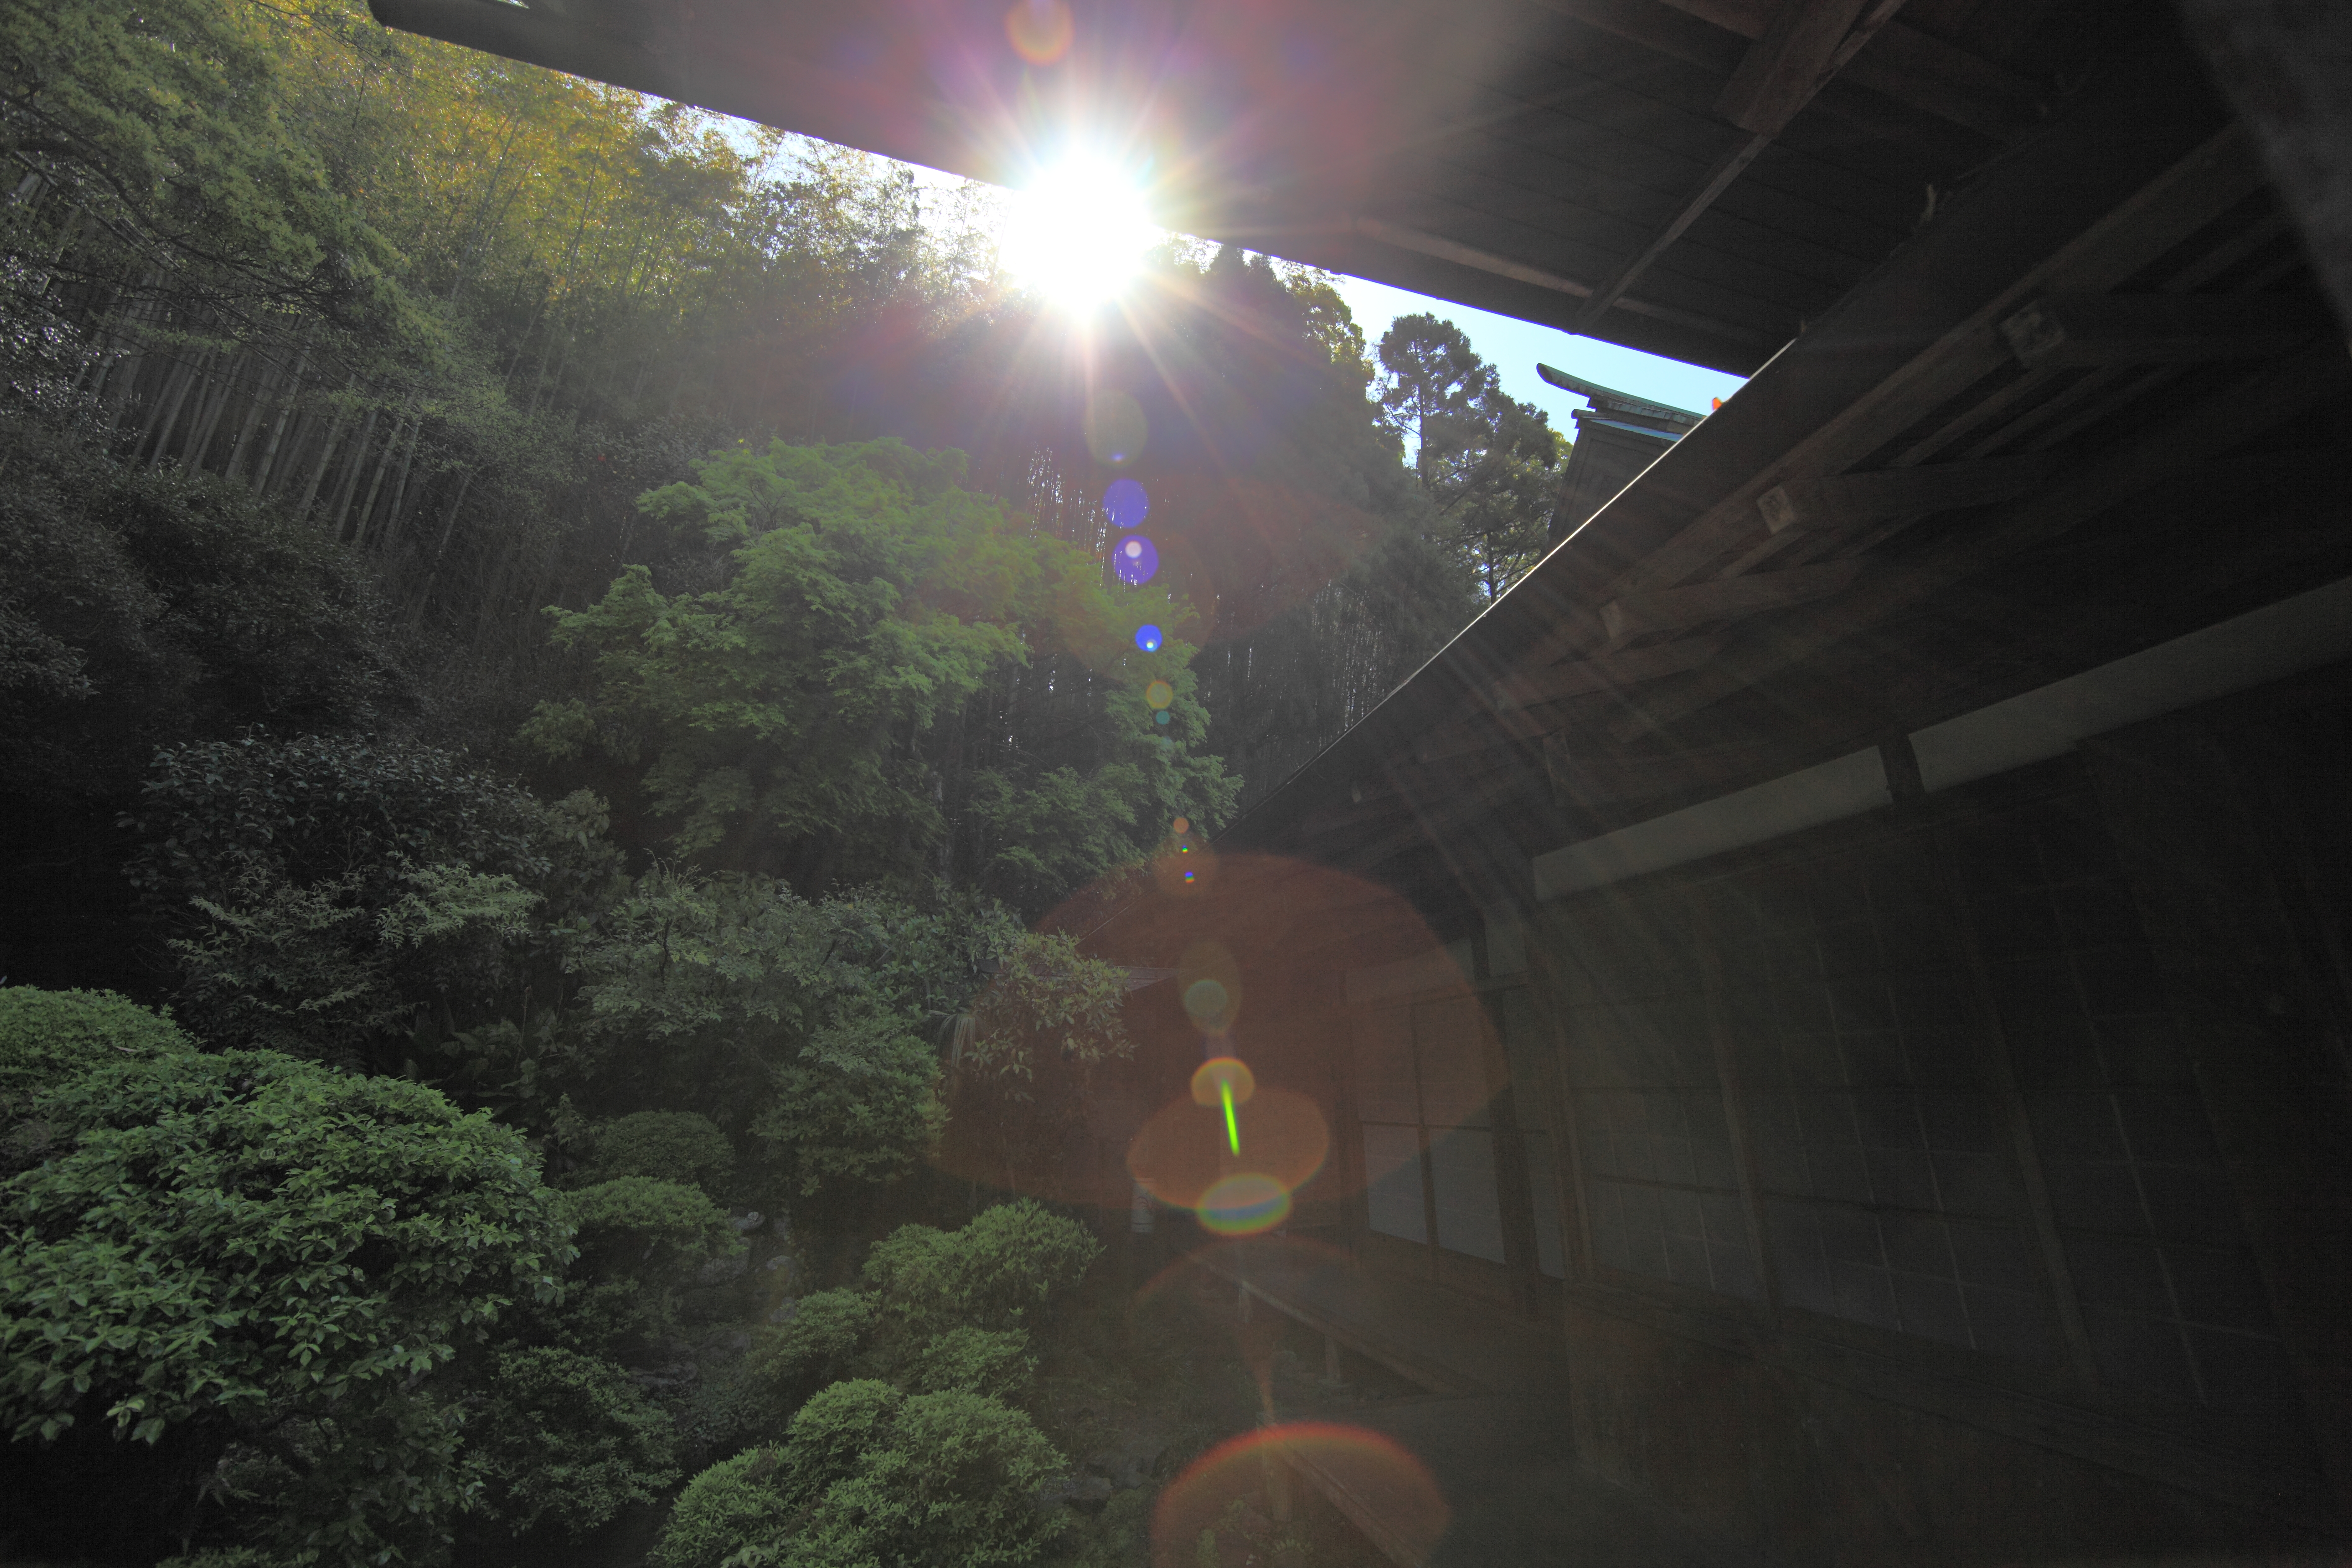
light, night, house, sunlight, home, tunnel, high, ancient, darkness, exterior, design, temple, japanese, 5d, style, hires, markii, traditional, hi, res, resolution, shizuoka, togeppousaiokuji, screenshot